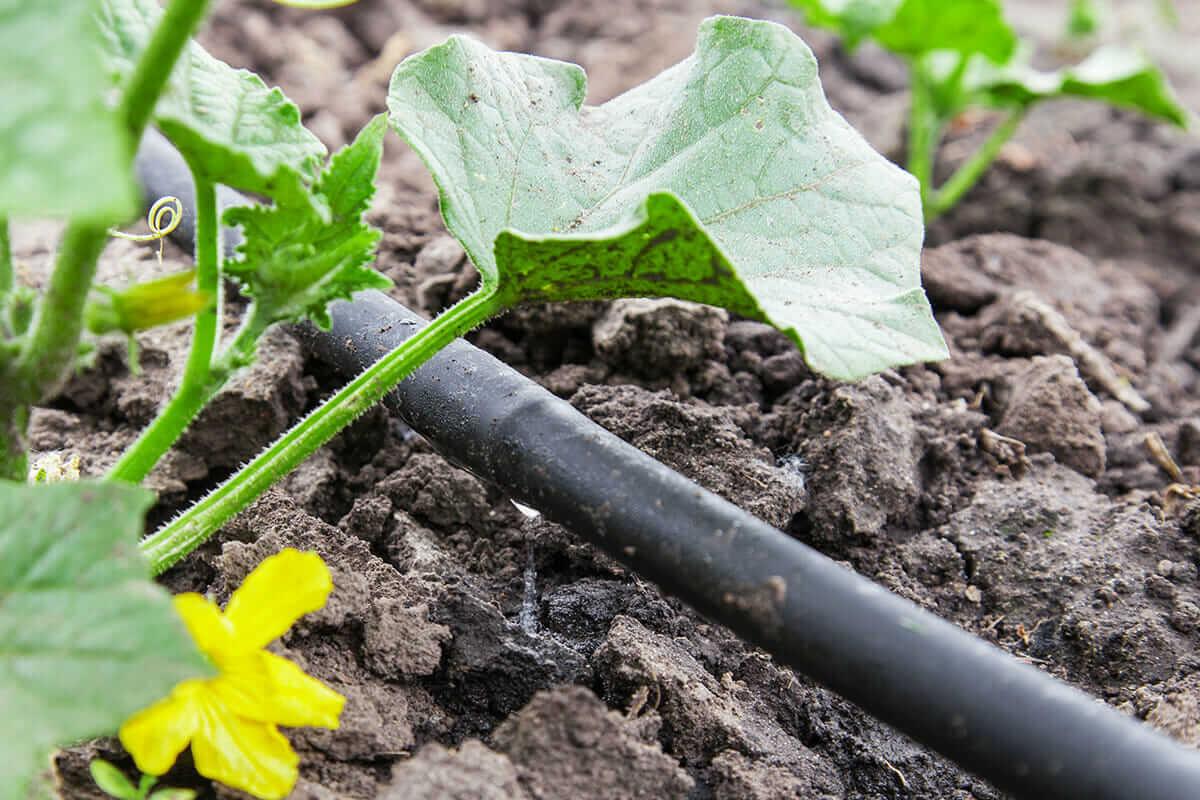
Mimea michanga inakua shambani, ikiwa na mfumo wa umwagiliaji wa matone. Majani mabichi yameota, yakipata maji kutoka kwenye bomba jeusi.  Maua madogo ya manjano yanaanza kuchanua, ishara ya ukuaji mzuri wa mimea.